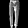
Label: Trouser